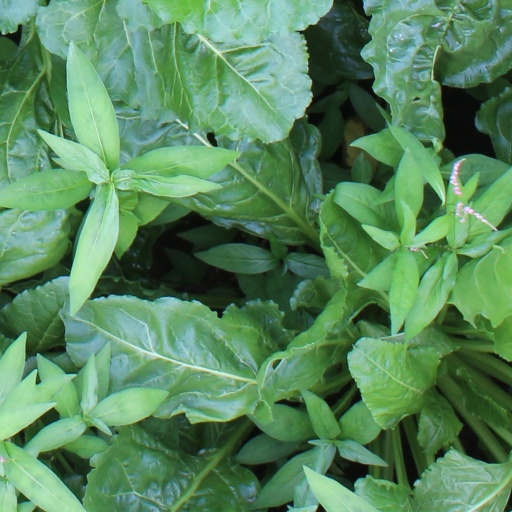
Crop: sugar beet